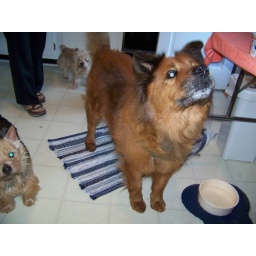
Seymour was a little unsure about having a dog in the house who could reach the counter - blind or not!100_3942a